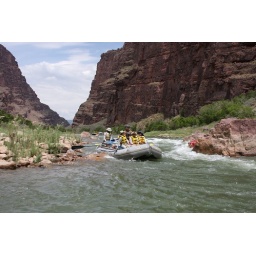
First day, first rapids. That red thing in the river, on the right, is a boat caught against a rock.